Lincoln Park (San Francisco)

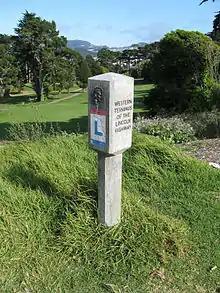

The land on which Lincoln Park stands was the city-owned Golden Gate Cemetery, established in 1868. It held about 10,000 remains and included a Chinese burial ground and a potter's field.